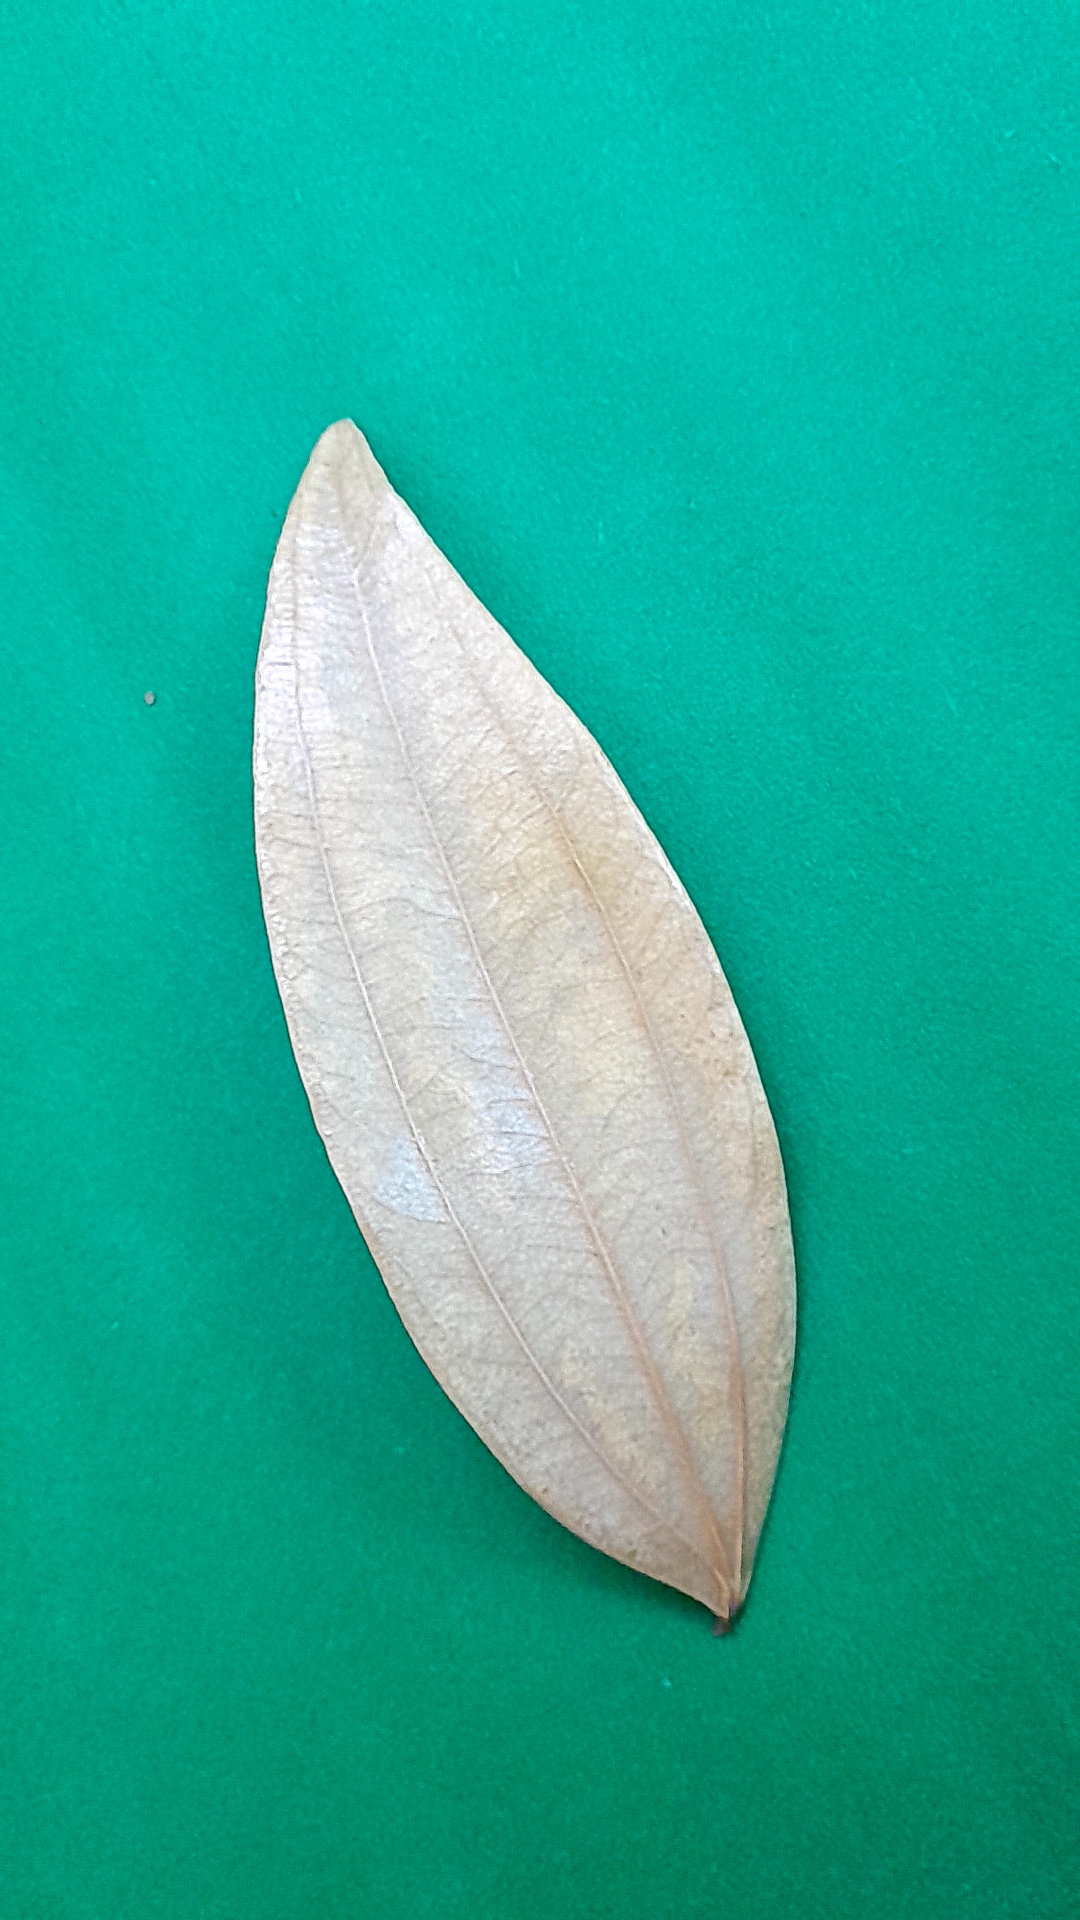
Label: Dry Leaf